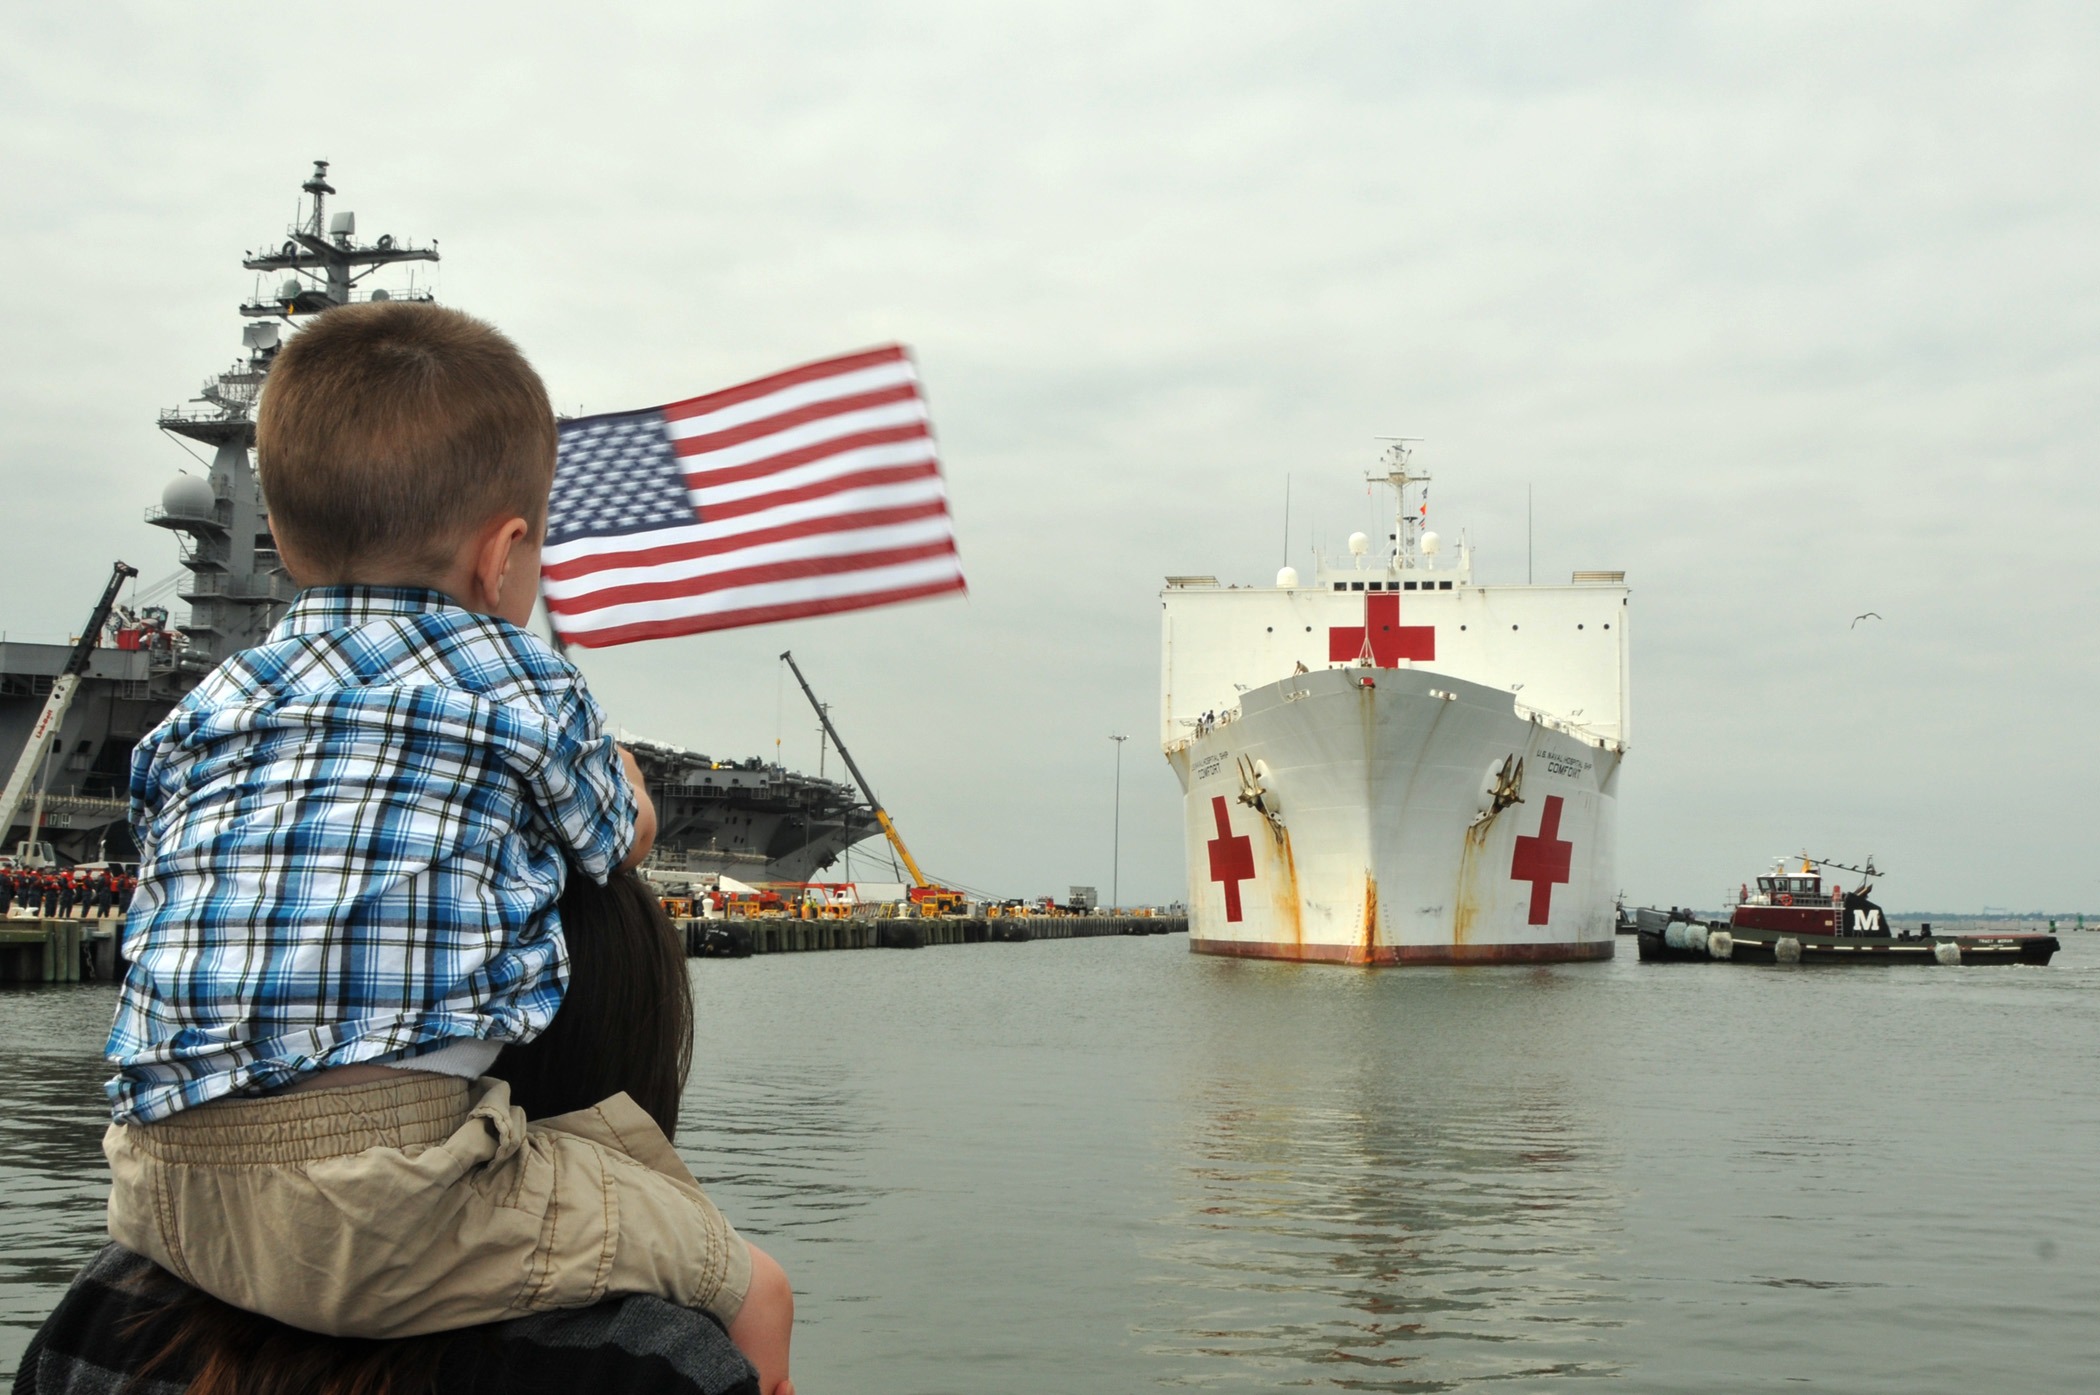
man, sea, water, sky, boat, boy, ship, shoreline, vehicle, flag, bay, child, harbor, outside, clouds, reflections, navy, watercraft, norfolk, virginia, coming home, hospital ship